Josh Donaldson

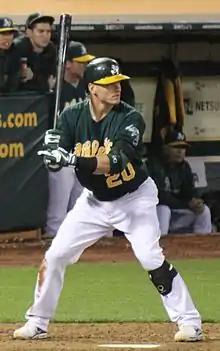
Donaldson with the Oakland Athletics in 2013

Against Detroit Tigers reliever Brayan Villarreal, Donaldson hit his first career walk-off home run on April 12, 2013. It was the A's first walk-off win in 2013. He hit his first career grand slam on June 7 against Chicago White Sox starter Chris Sale. Major League Baseball named Donaldson the American League Player of the Month for September after batting .337 with 20 runs scored, eight doubles, five home runs and 16 RBIs in 25 games. He played 158 games and finished the season with 24 home runs, 93 RBIs and a .301 average and placed fourth in AL MVP voting.